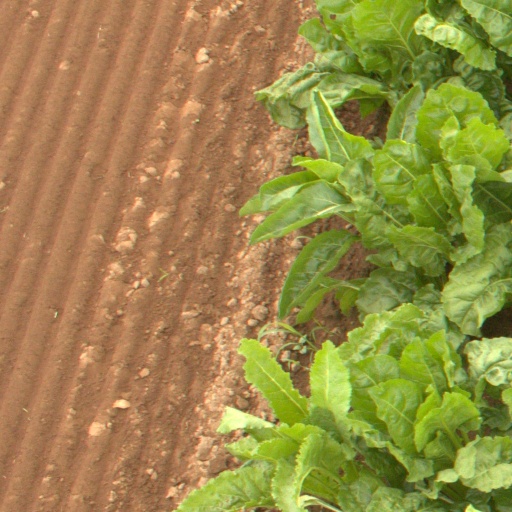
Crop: sugar beet